ClearSign Technologies

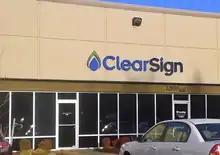
The offices of ClearSign Technologies Corporation pictured in 2015

ClearSign develops technology intended to increase energy efficiency and emissions standards of combustion systems, primarily industrial and commercial boilers and furnaces. Its products include Duplex Burner Architecture, which the company says reduces combustion burner flame length by more than 80-percent, in turn increasing thermal capacity and reducing operating costs. Duplex Burner Architecture won the "New Technology Development of the Year Award" at the 2014 West Coast Oil & Gas Awards. The company's other major product is Electrodynamic Combustion Control, which uses computer-controlled electric fields to control the flame shape in boilers, kilns, and furnaces, preventing pollution from forming.